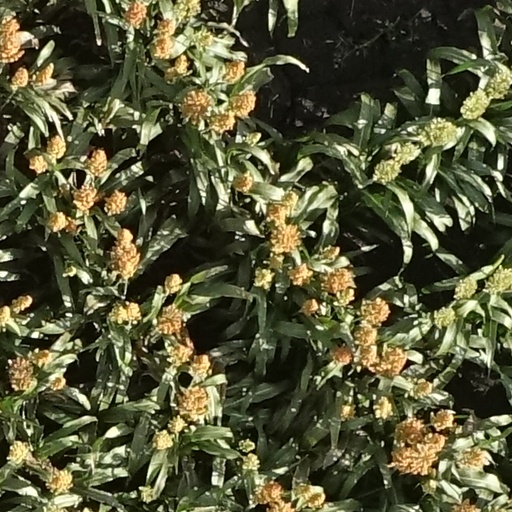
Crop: sorghum